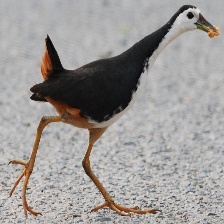
Species: WHITE BREASTED WATERHEN
Scientific name: AMAURORNIS PHOENICURUS
ImageNet parent category: european_gallinule